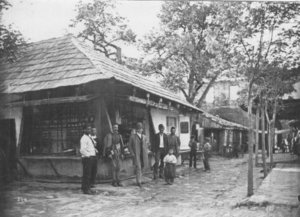
Ada Kaleh
Bazaaren på Ada Kaleh
Ada Kaleh var en lille ø i Donau, som var bosat af tyrkere, og blev oversvømmet, da der i 1970 blev opført et vandkraftværk ved Jernporten. Øen lå ca. 3 km nedenfor Orşova og var 1,75 km lang og 0,4-0,5 km bred. Stedet er nu beliggende på grænsen mellem Rumænien og Serbien